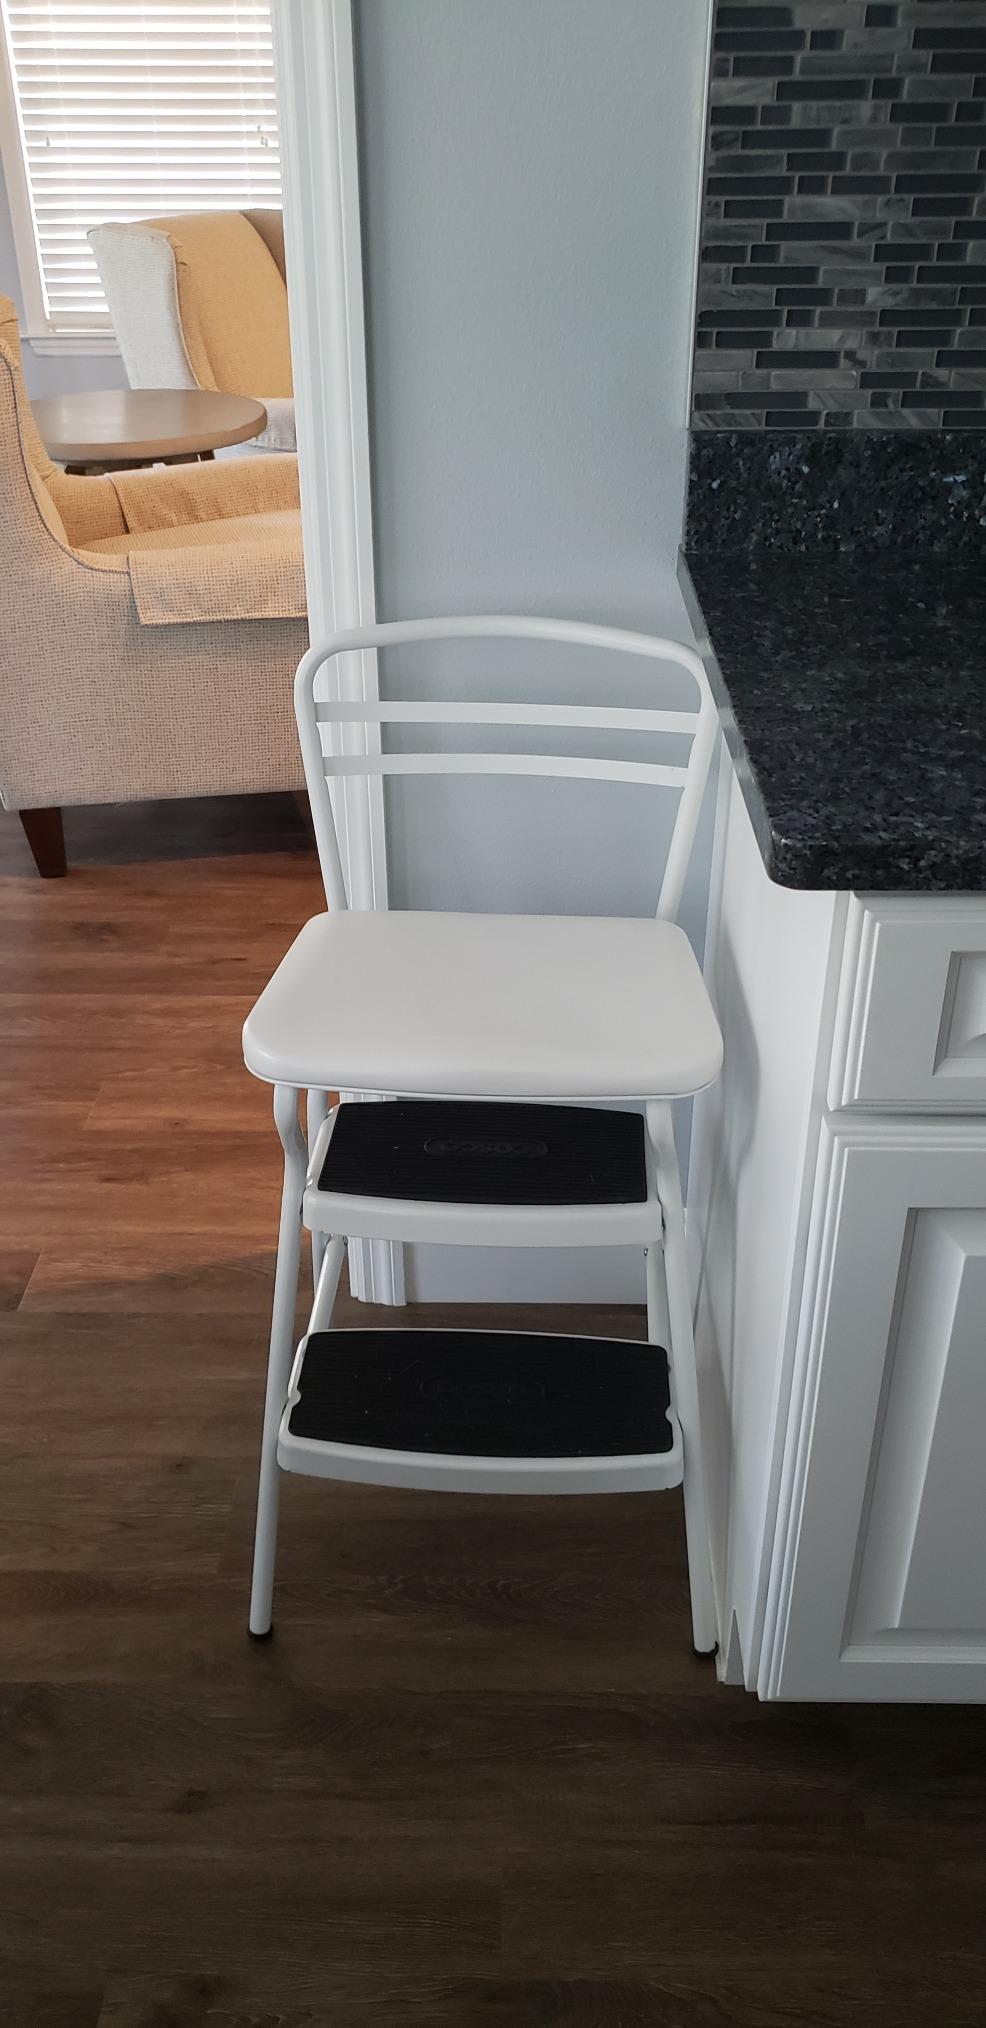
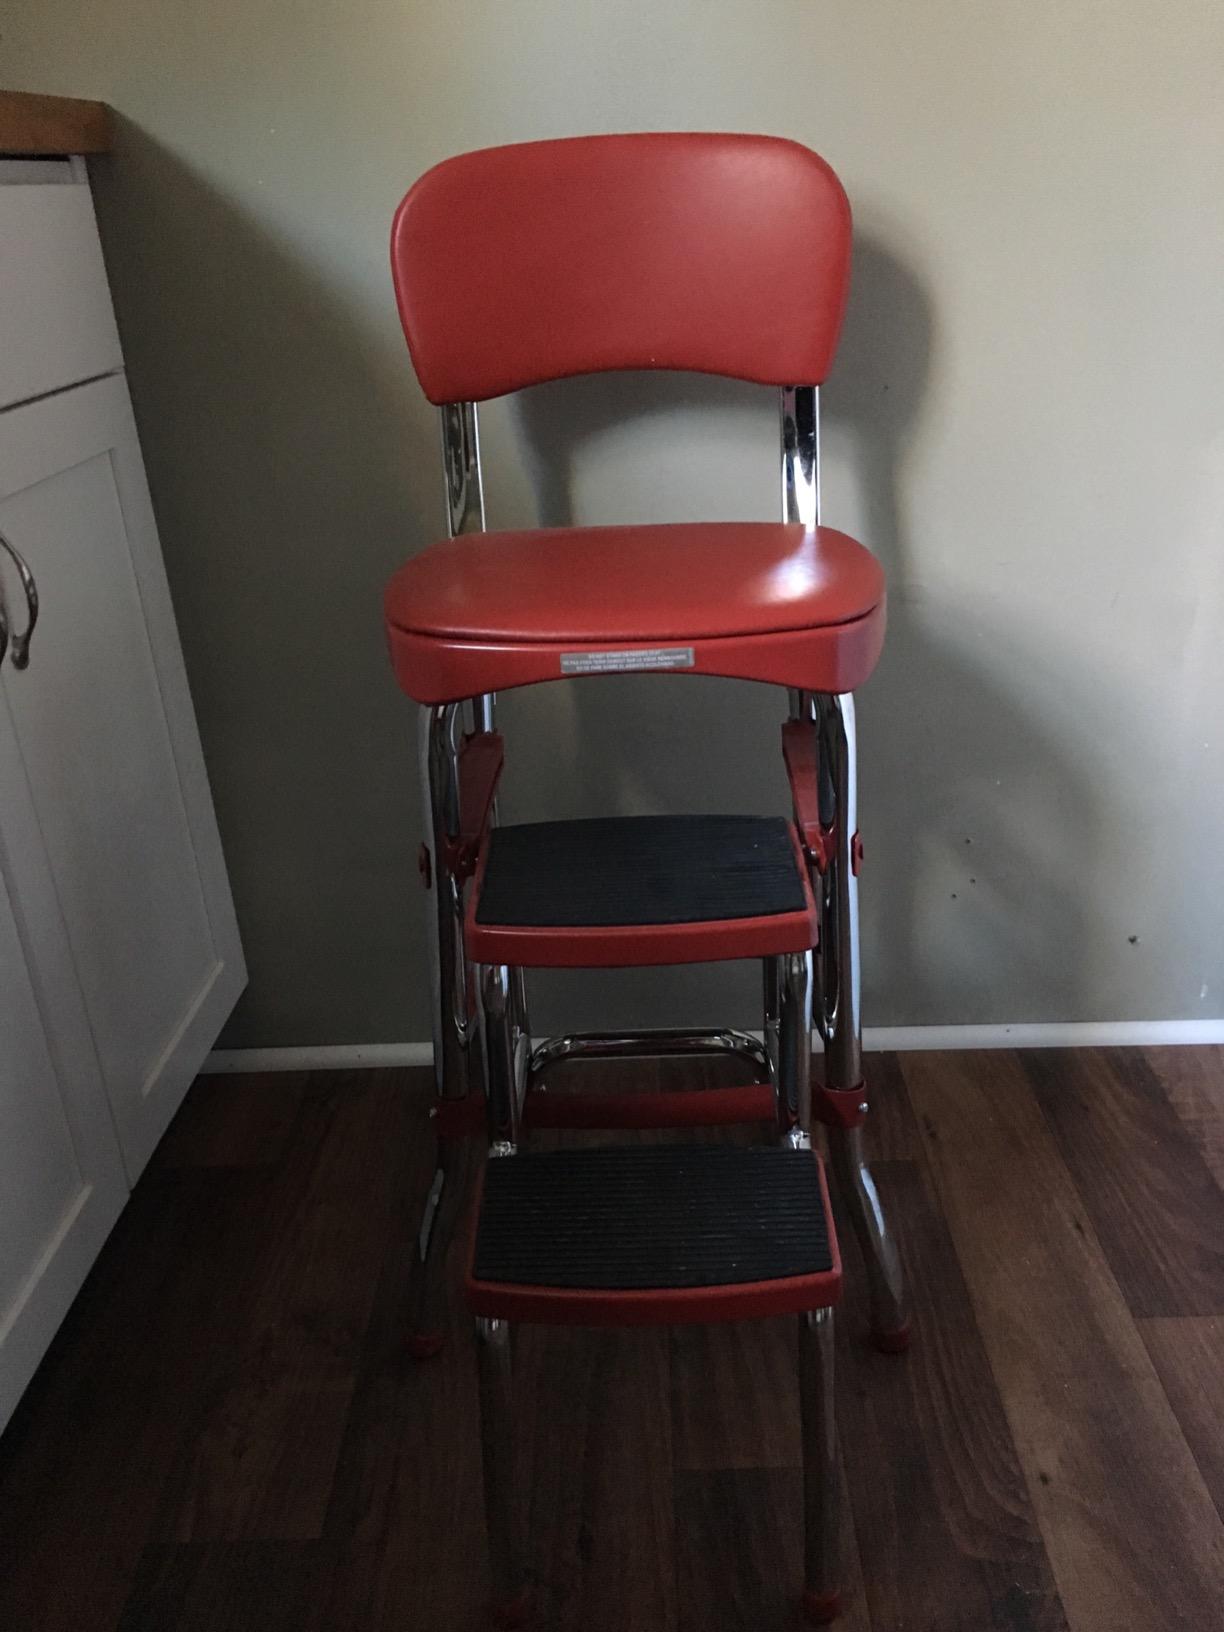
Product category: items_chair
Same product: no